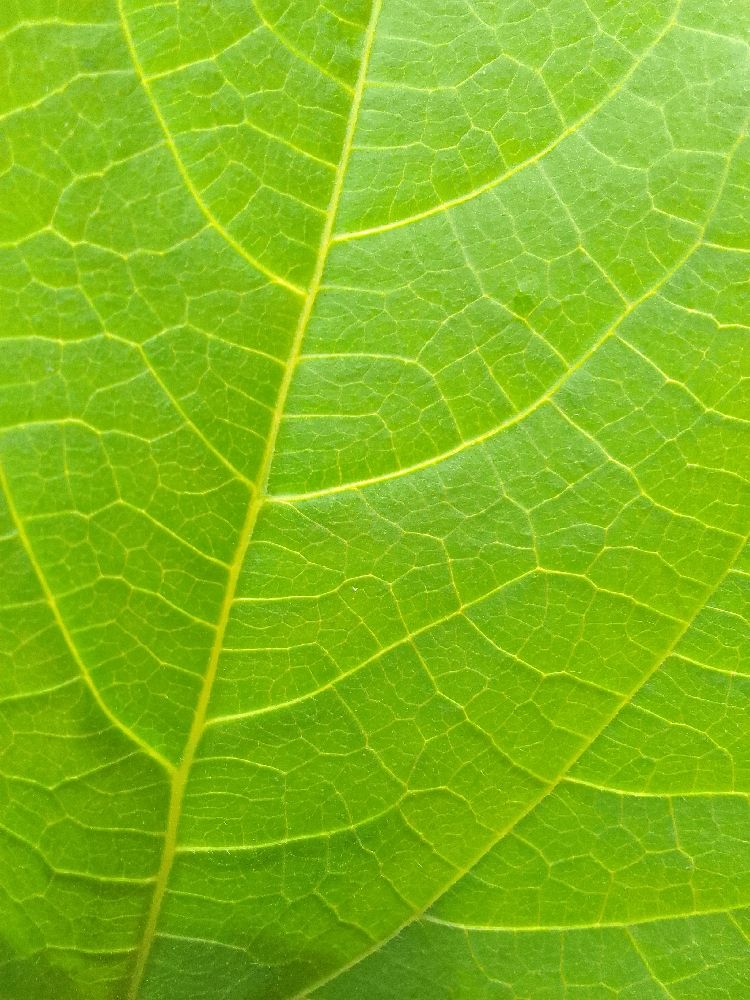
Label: healthy